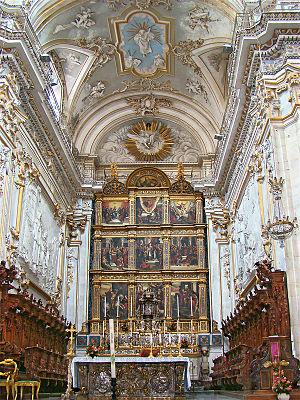
Cathédrale San Giorgio, Modica, Sicile, Italie. Le sanctuaire.